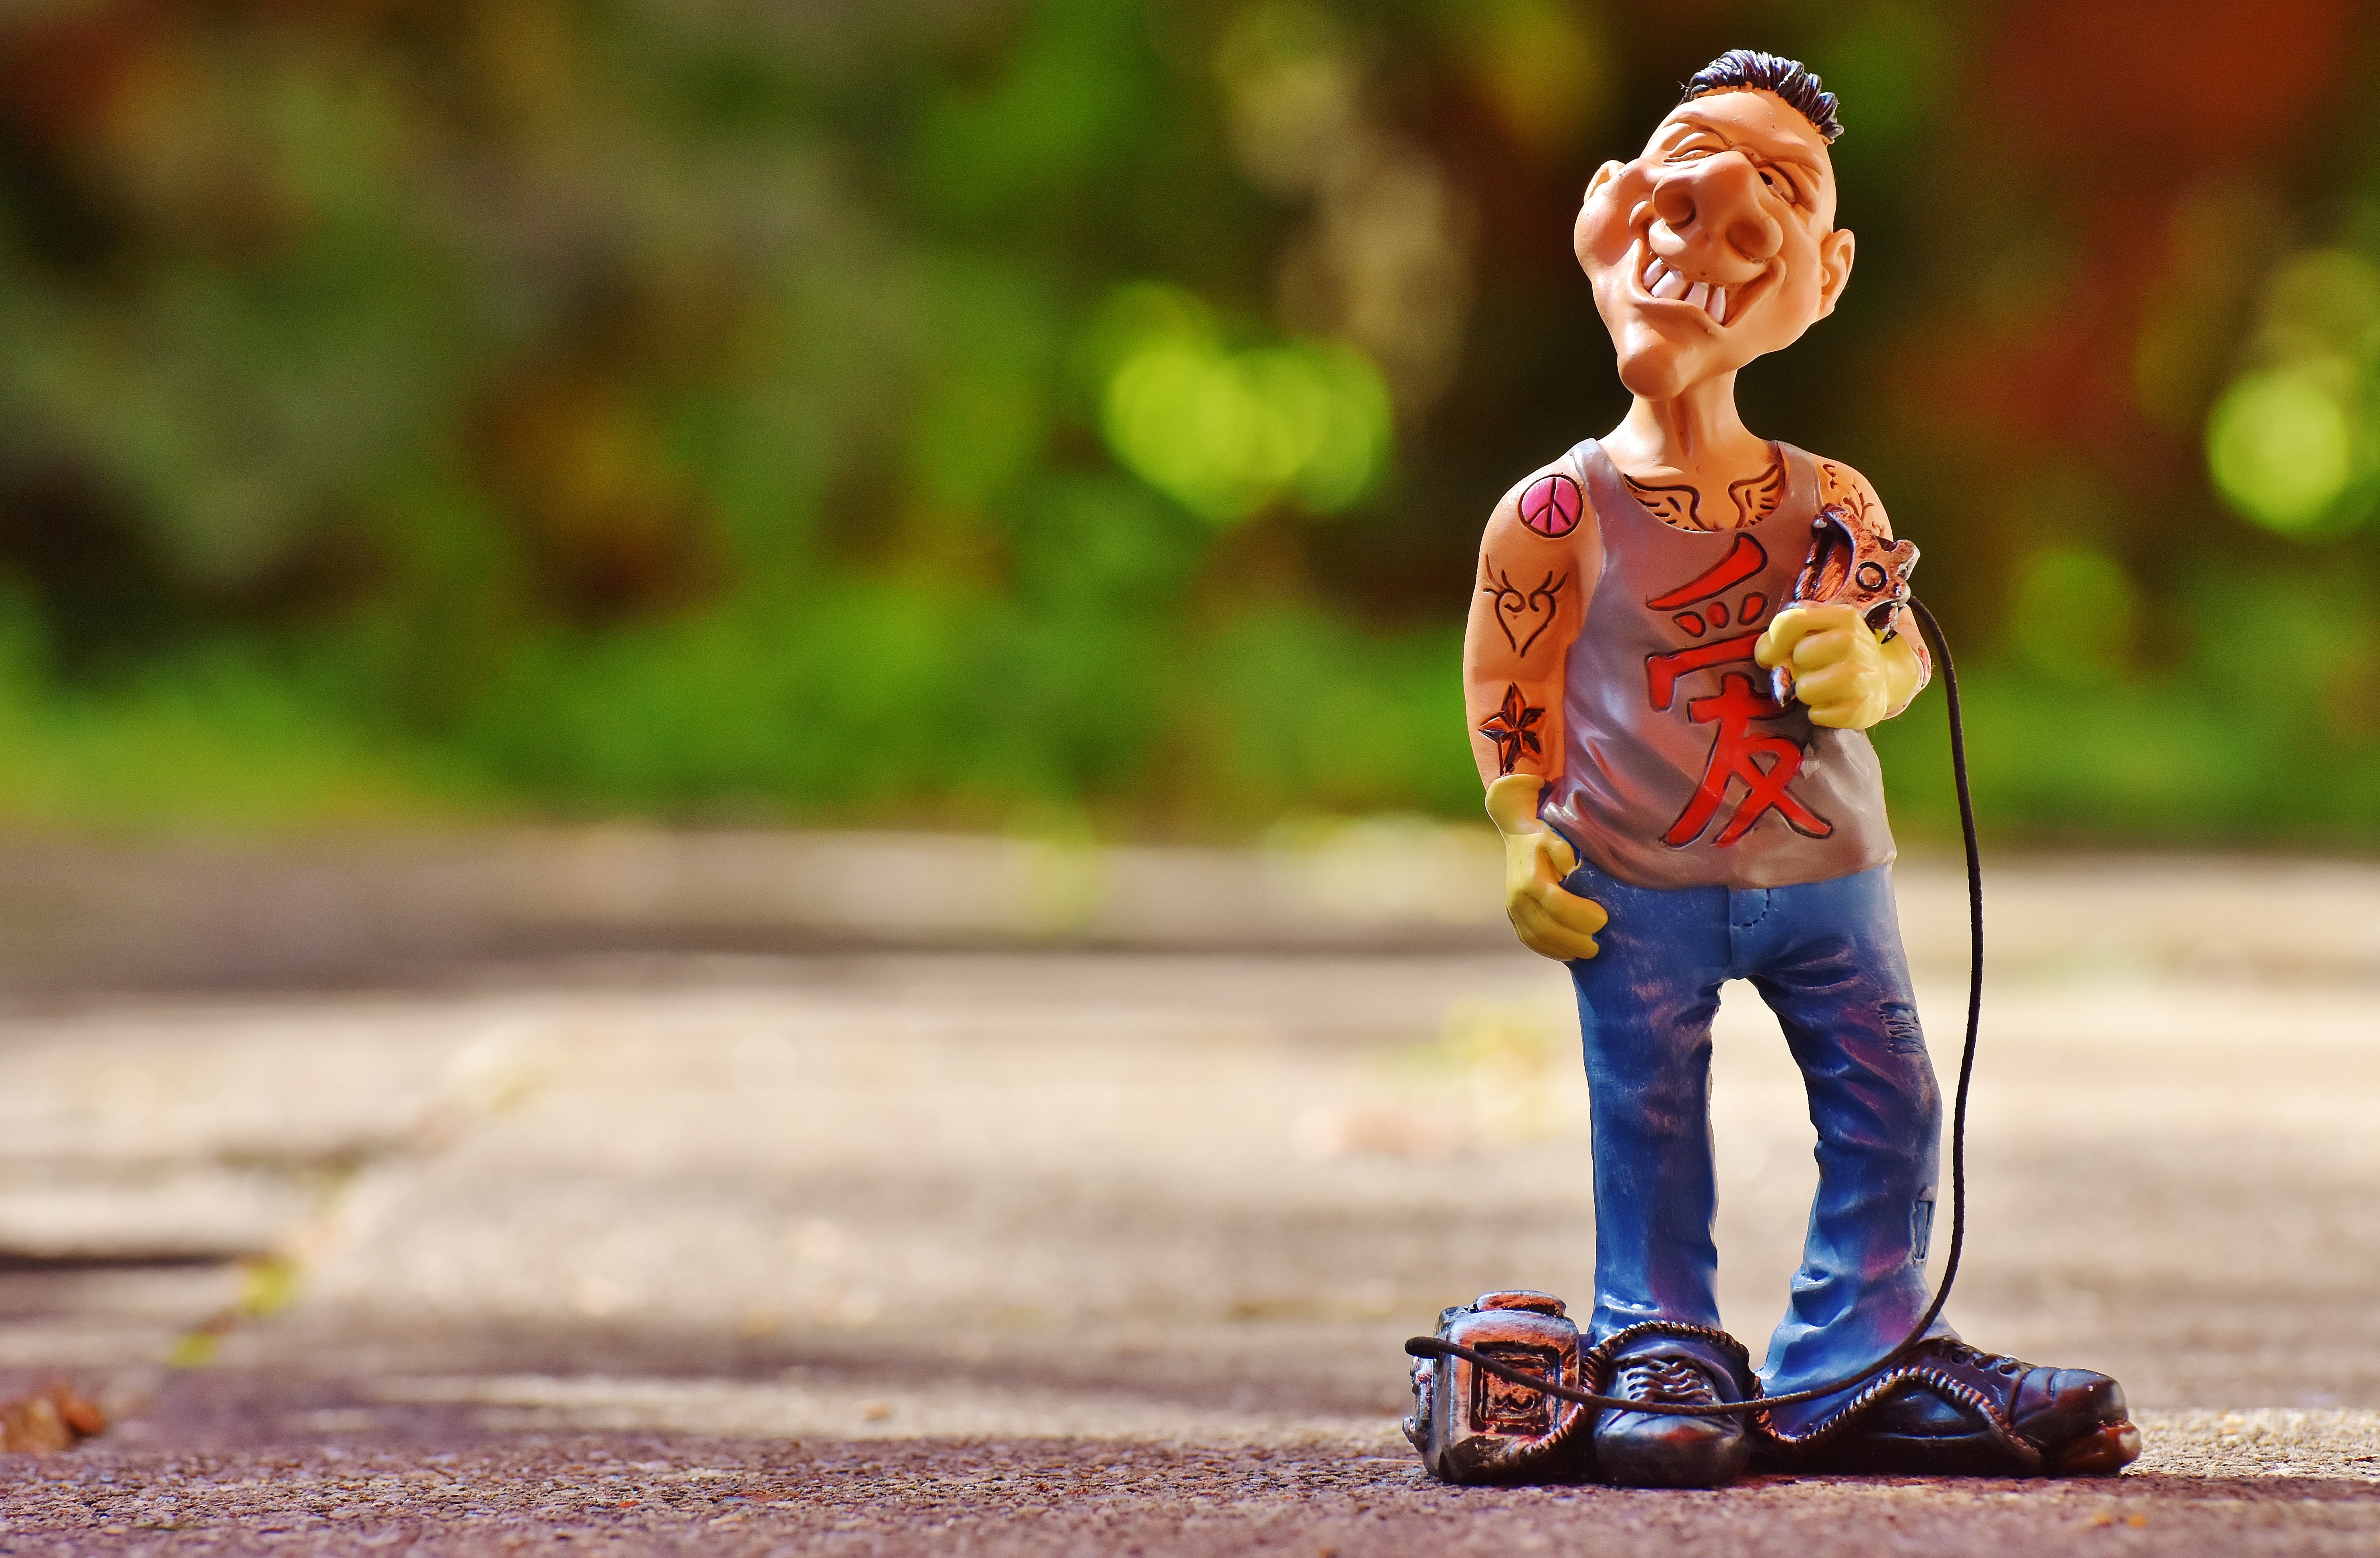
man, play, decoration, tattoo, sitting, child, toy, fig, deco, toddler, footwear, funny, tattoo artist, human positions